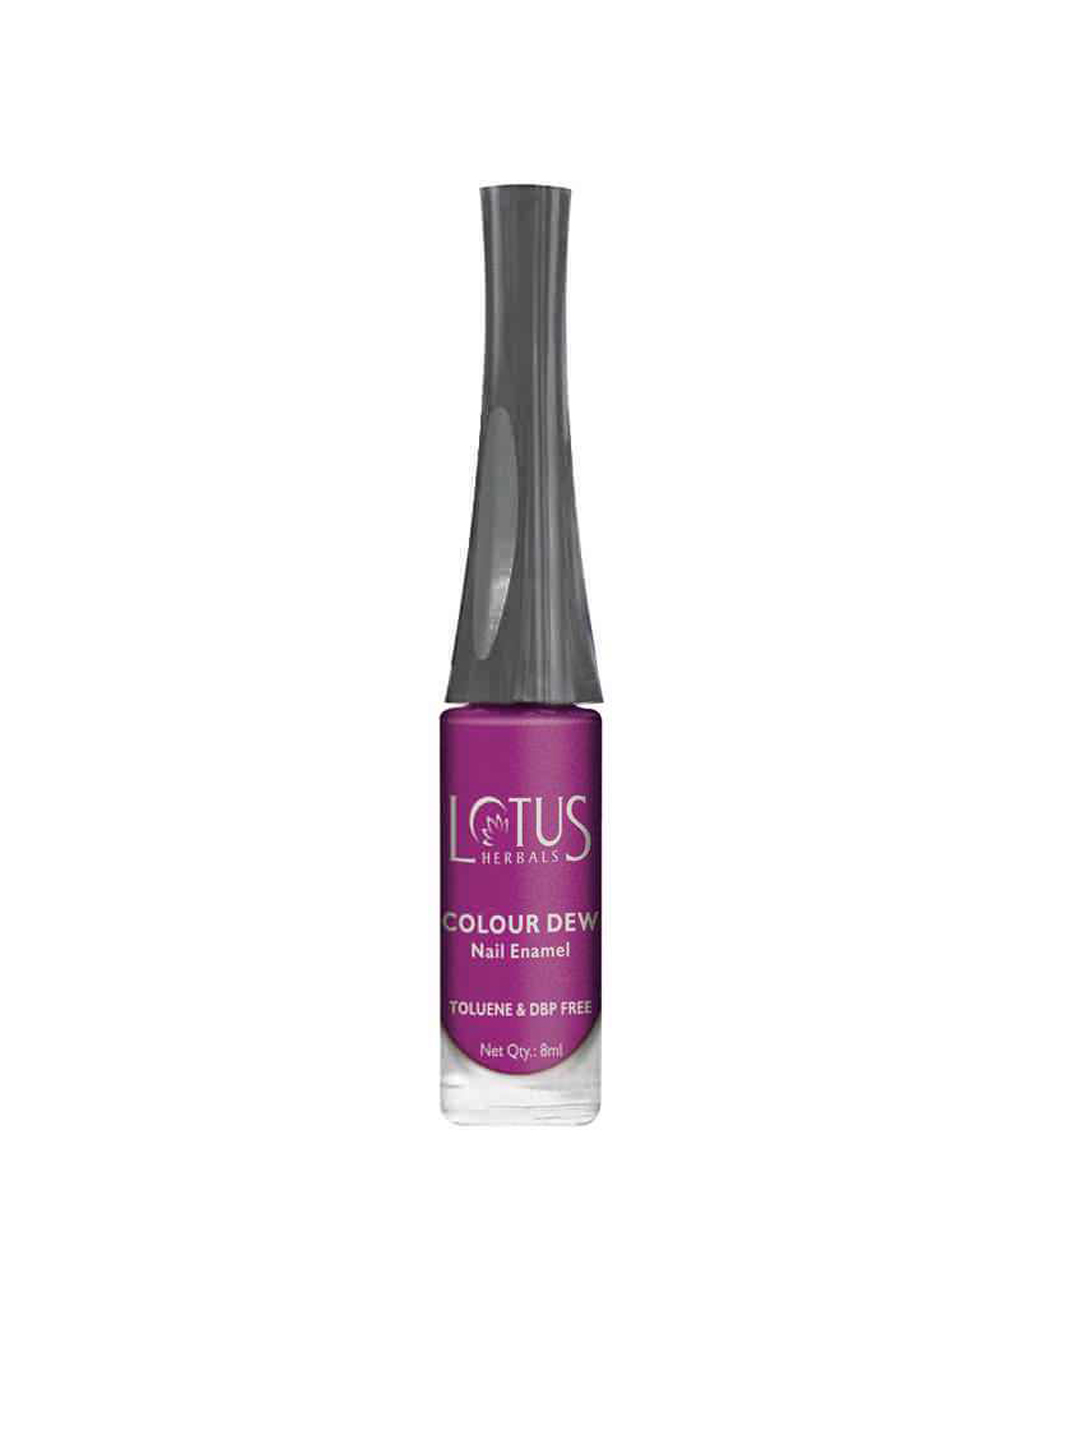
Lotus Herbals Colour Dew Orchid Pearl Nail Polish 96
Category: Personal Care / Nails / Nail Polish
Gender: Women
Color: Purple
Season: Spring 2017
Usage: NA